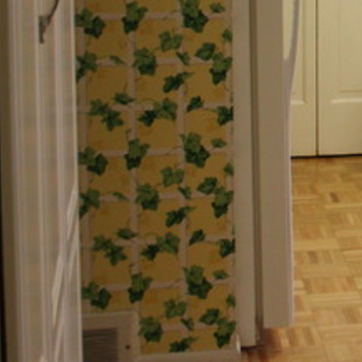
Material: wallpaper